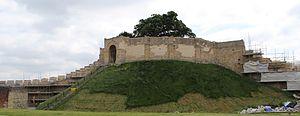
Le château de Lincoln est un imposant château-fort dominant la ville de Lincoln dans le Lincolnshire en Angleterre.